Jeffrey Friedman (filmmaker)

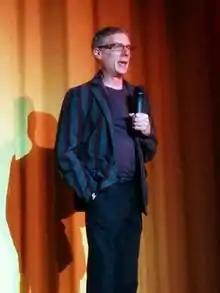

Jeffrey Friedman (born August 24, 1951) is an American filmmaker. In 2021, he and Rob Epstein won a Grammy Award for their work on the documentary film ""